Jan Huyghen van Linschoten

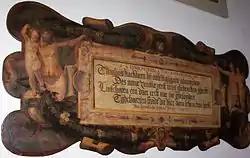
Plaque painted by Karel van Mander commemorating whalebone given to Haarlem by Jan Huyghen van Linschoten from Willem Barentsz expedition.

In June 1594, van Linschoten sailed from Texel in the expedition headed by Dutch cartographer Willem Barentsz. The fleet of three ships was to enter the Kara Sea, with the hopes of finding the Northeast passage above Siberia. At Williams Island the crew encountered a polar bear for the first time. They managed to bring it on board, but the bear rampaged and was killed. Barentsz reached the west coast of Novaya Zemlya and followed it northward, before being forced to turn back in the face of large icebergs.